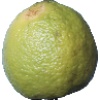
Label: Limes 1